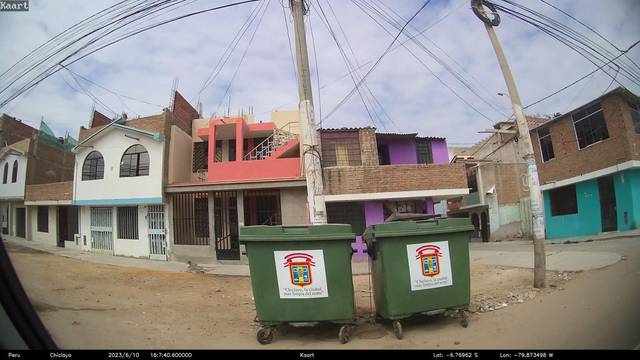
Region: Peru
Coordinates: -6.77, -79.873